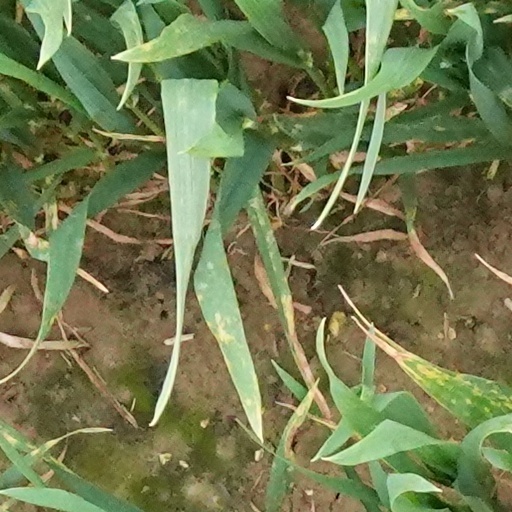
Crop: wheat